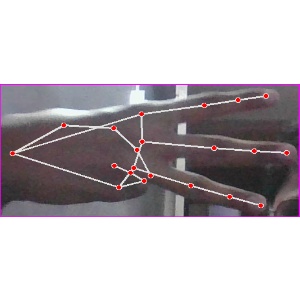
अक्षर: भ